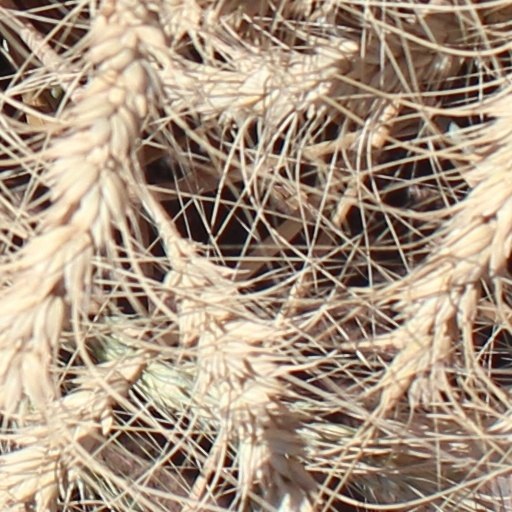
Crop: wheat